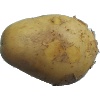
Label: white_potato